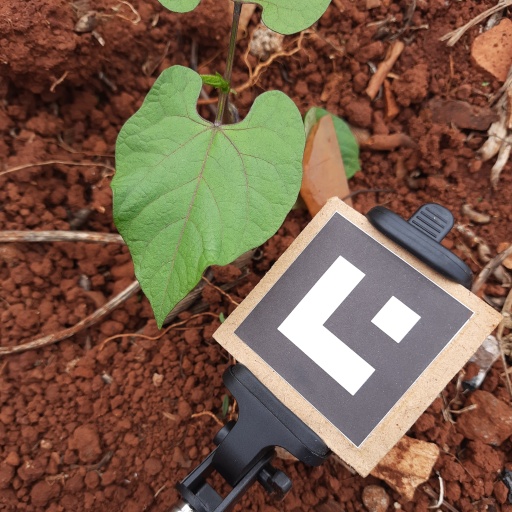
Observations: wavy surface, no eating holes, under cloudy sky